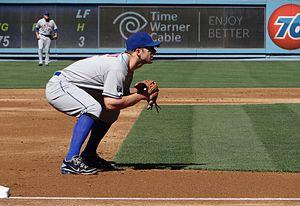
Le match des étoiles de la Ligue majeure de baseball 2013 est la 84ᵉ édition du match opposant les meilleurs joueurs de la Ligue américaine et de la Ligue nationale, les deux composantes des Ligues majeures de baseball.
La saison 2013 des Mets de New York est la 52ᵉ saison en Ligue majeure de baseball pour cette franchise.
David Allen Wright est un joueur de troisième but des Ligues majeures de baseball évoluant pour les Mets de New York.